1700–1750 in Western fashion

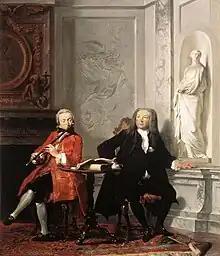
Jeronimus Tonneman and his son wear collarless coats with deep cuffs and matching waistcoats, worn with breeches, ruffled shirts, silk stockings, and buckled shoes. The young man wears a bag wig and solitaire, 1736.

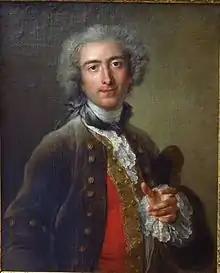
Philippe Coypel wears a red waistcoat trimmed with gold lace under a plain brown coat. His shirt has lace ruffles. He wears a bag wig with solitaire, 1732.

The male suit, also known as the habit à la française, made of three parts: the justaucorps, a jacket, and breeches. The waistcoat was the most decorative piece, usually lavishly embroidered or displaying patterned fabrics. In the early 18th century the Breeches usually stopped at the knee, with white stockings worn underneath and heeled shoes, which usually had large square buckles. Coats were worn closer to the body and were not as skirt-like as during the Baroque era. They were also worn more open to showcase the elaborate waistcoats... The skirts of the coat remained wide and were stiffened by buckram, horsehair, and other means to fan out over the hips. The front edges of the coat, which previously had been cut straight, began to curve slightly towards the back to reveal more of the waistcoat Fabrics for men were primarily silks, velvets, and brocades, with woolens used for the middle class and for sporting costumes.